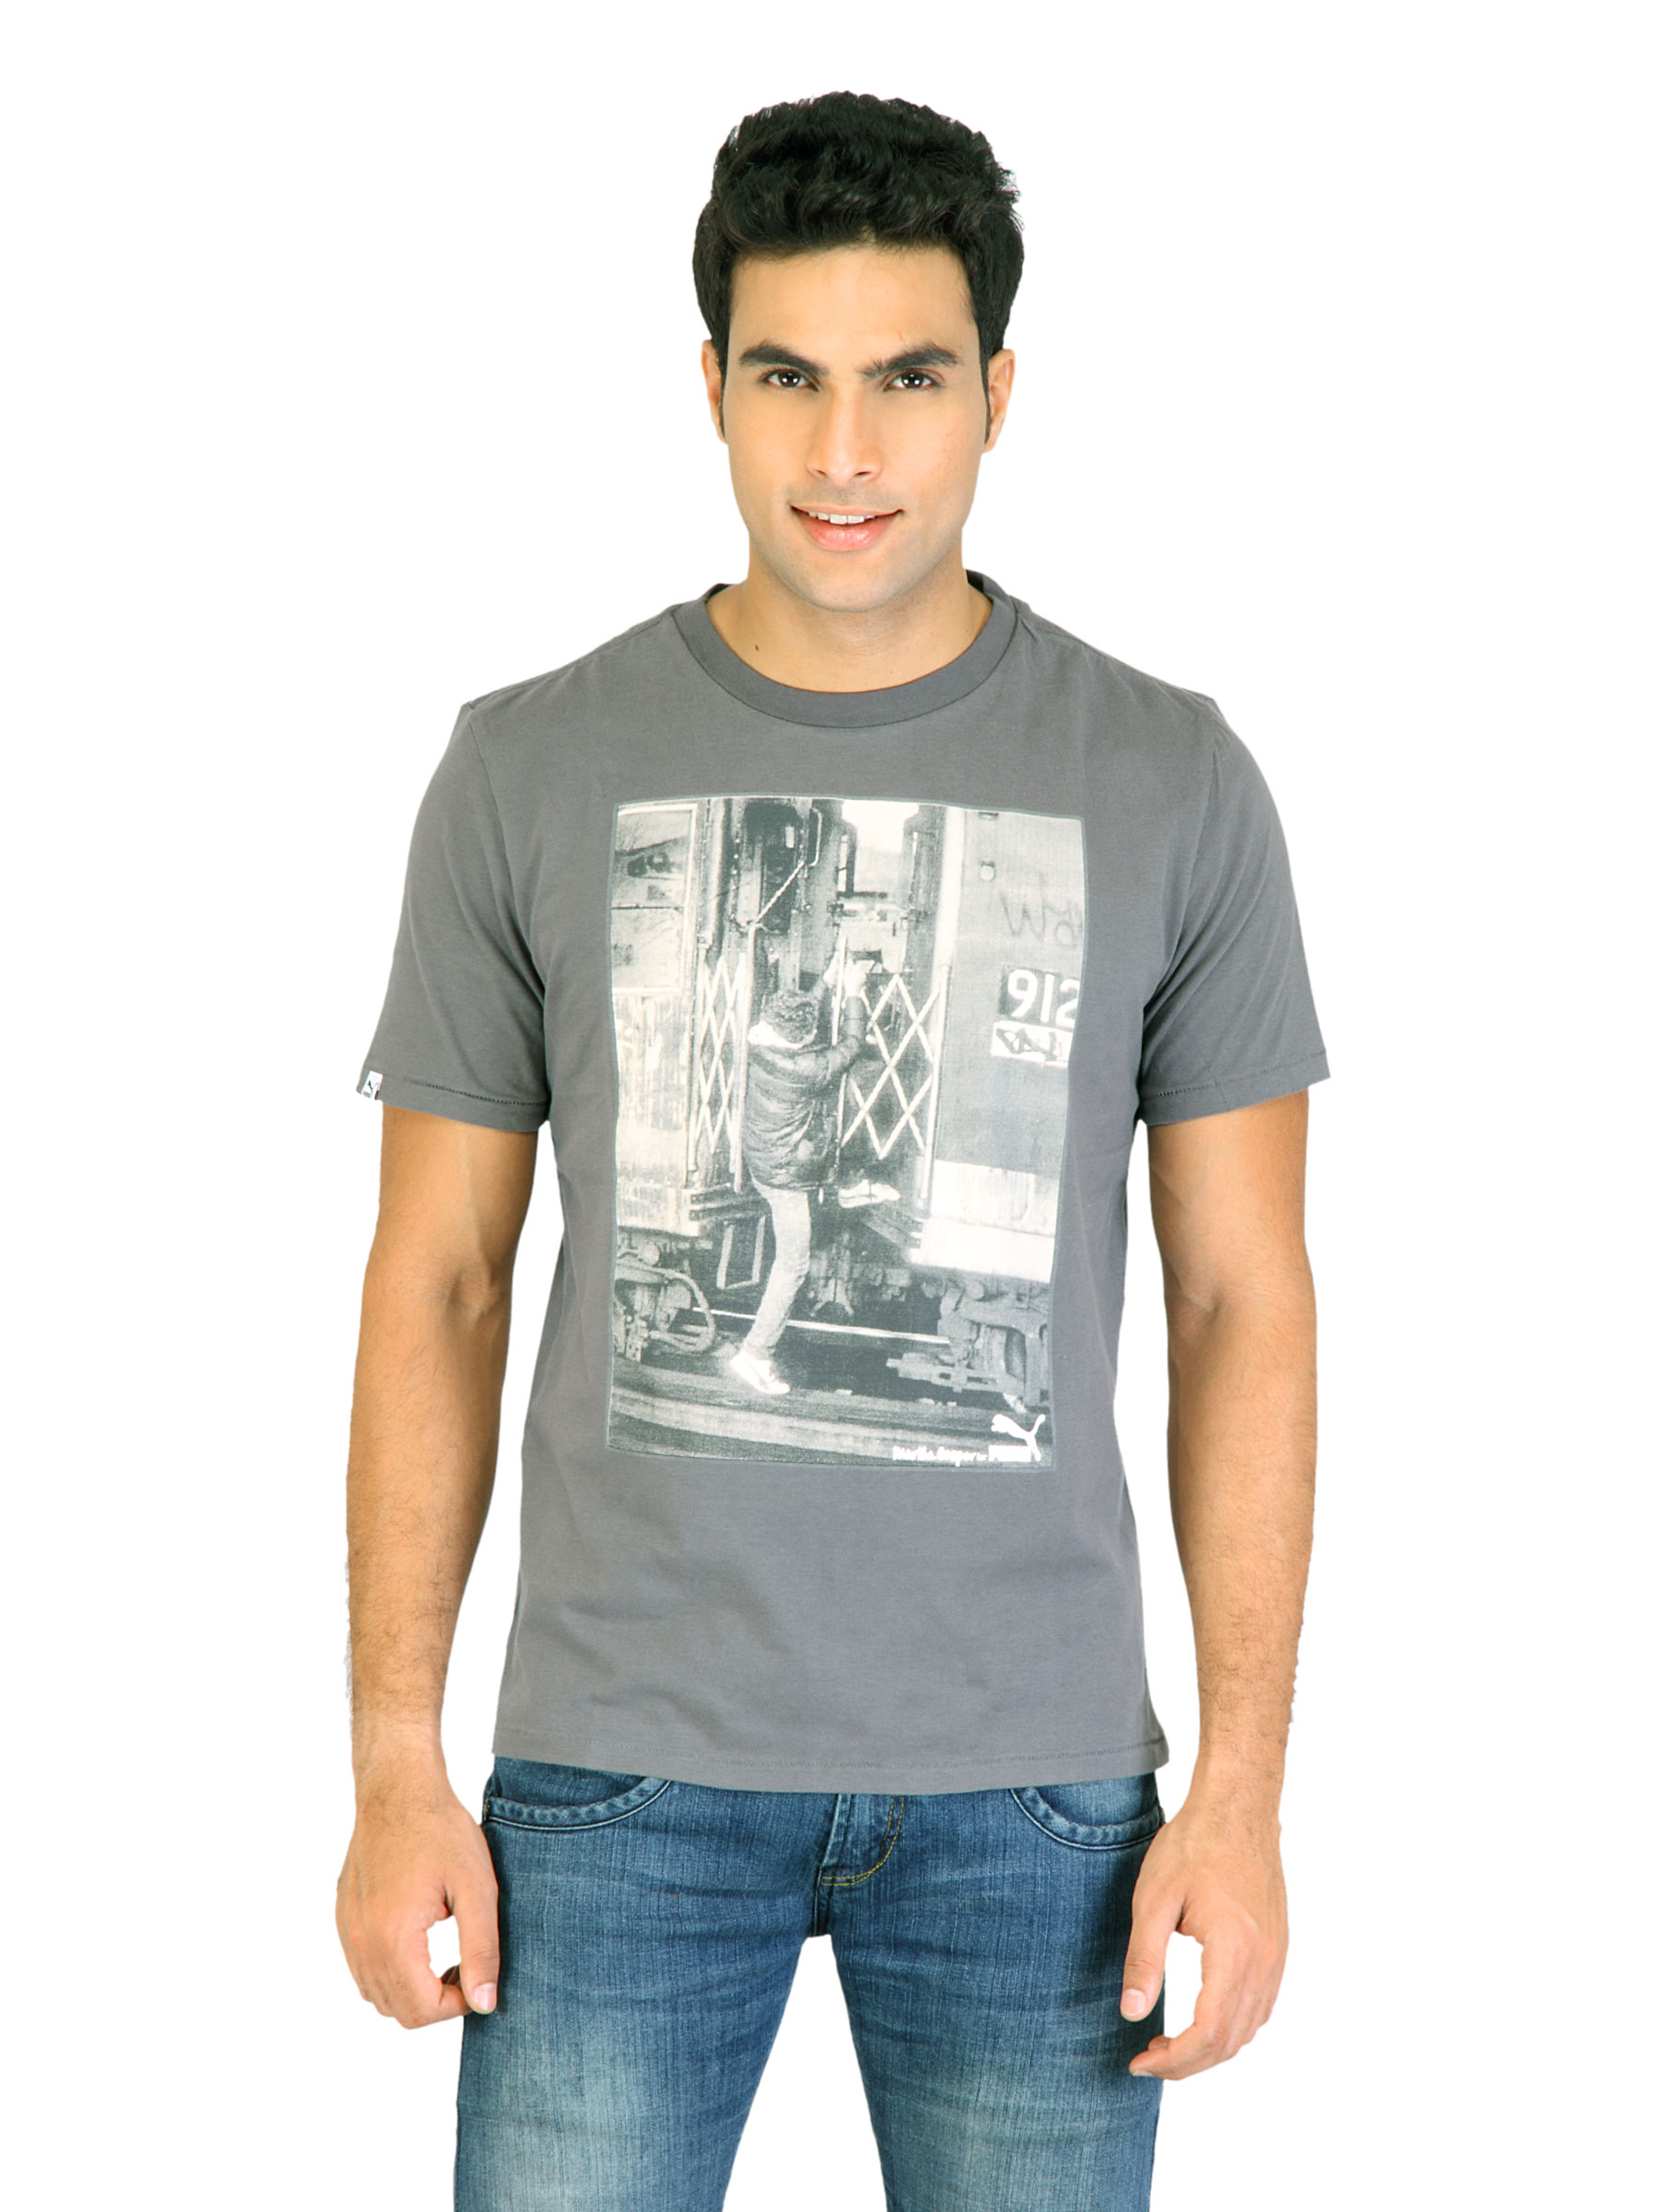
Puma Men Printed Grey Tshirts
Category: Apparel / Topwear / Tshirts
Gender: Men
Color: Grey
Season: Fall 2011
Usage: Casual